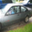
Label: automobile